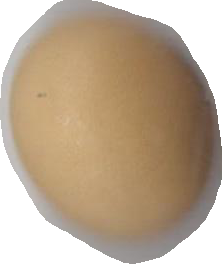
Variety: Anjasmoro